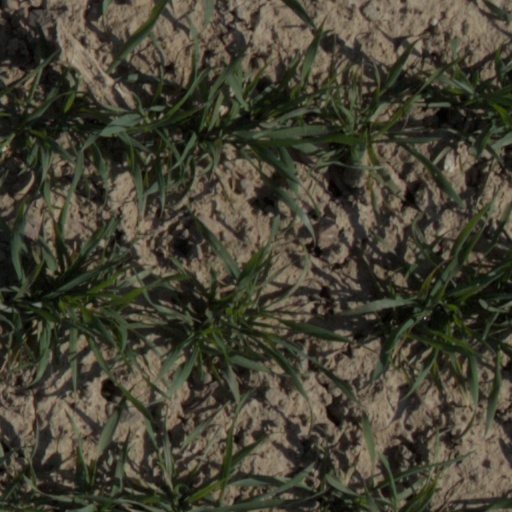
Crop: wheat